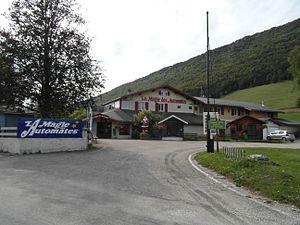
Magie des automates
La liste des musées de l'Isère présente les musées du département français de l'Isère.
Un automate est un dispositif reproduisant en autonomie une séquence d'actions prédéterminées sans l'intervention humaine, le système fait toujours la même chose, ou s'adapte à des conditions environnementales perçues par ses capteurs.